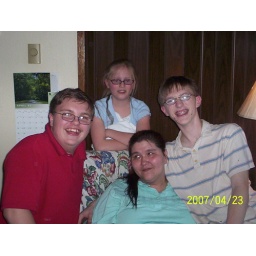
Tyler, Stephanie, Kevin and Rose Counter Clockwise starting with young man in red shirt